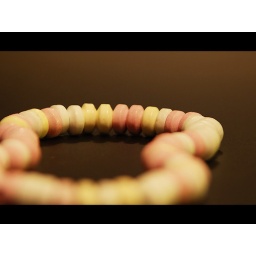
not so much inspiration on day 57 (2010-02-26)... light provided by overhead table lamp